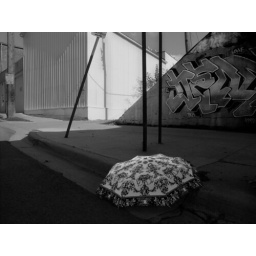
by the railroad bridge over Washington St., downtown